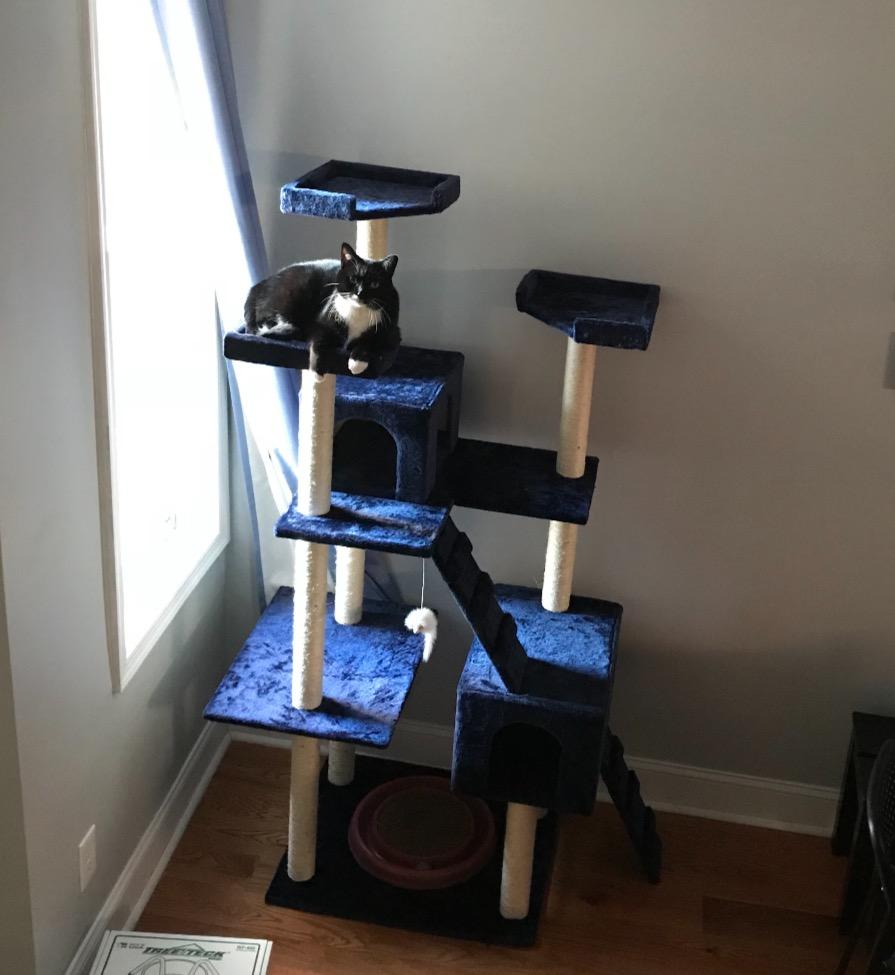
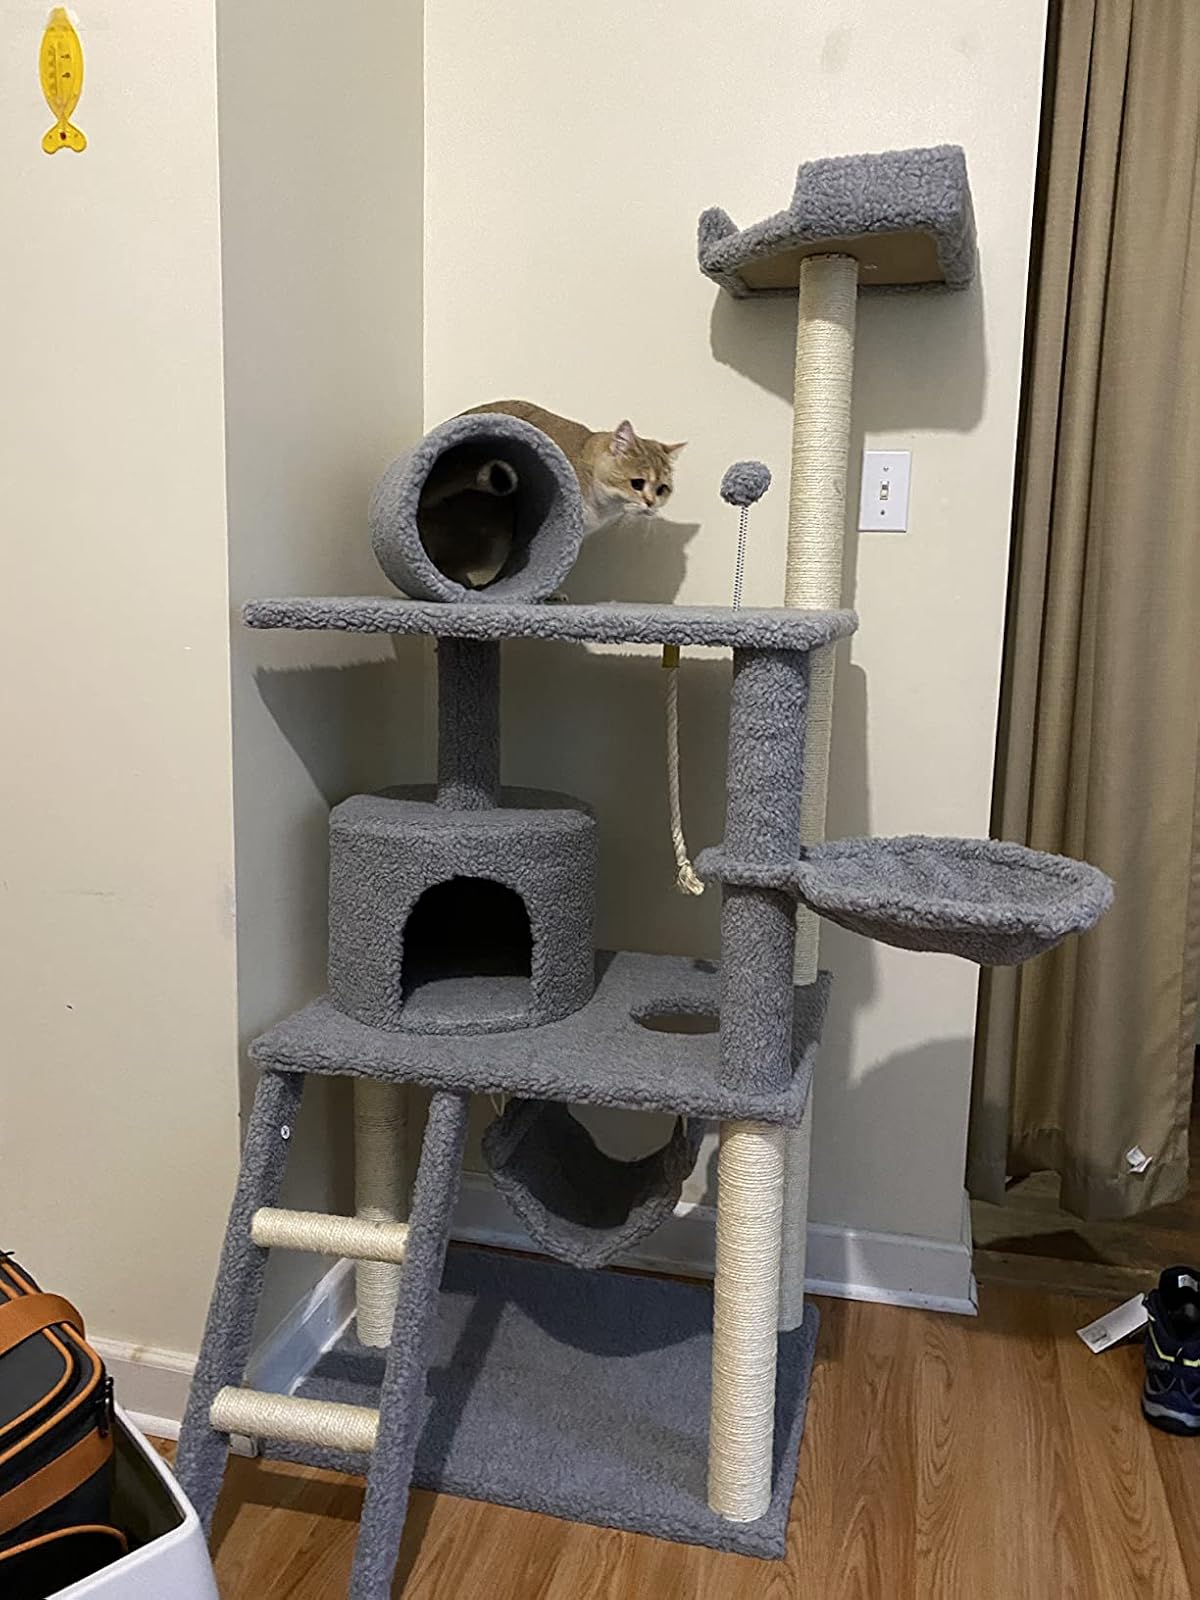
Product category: items_cat tree
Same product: no